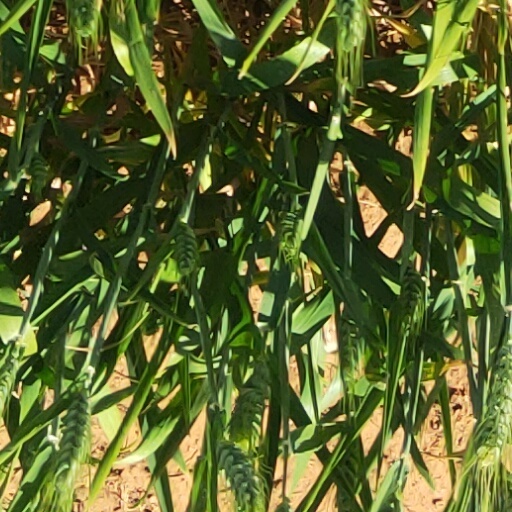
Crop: wheat